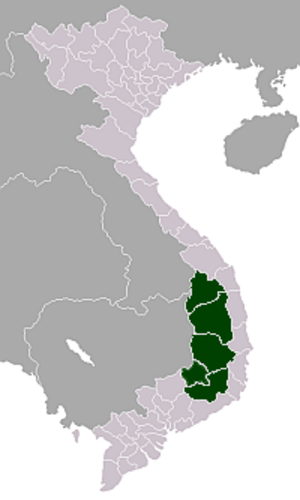
Les Montagnes centrales est une région du Viêt Nam.